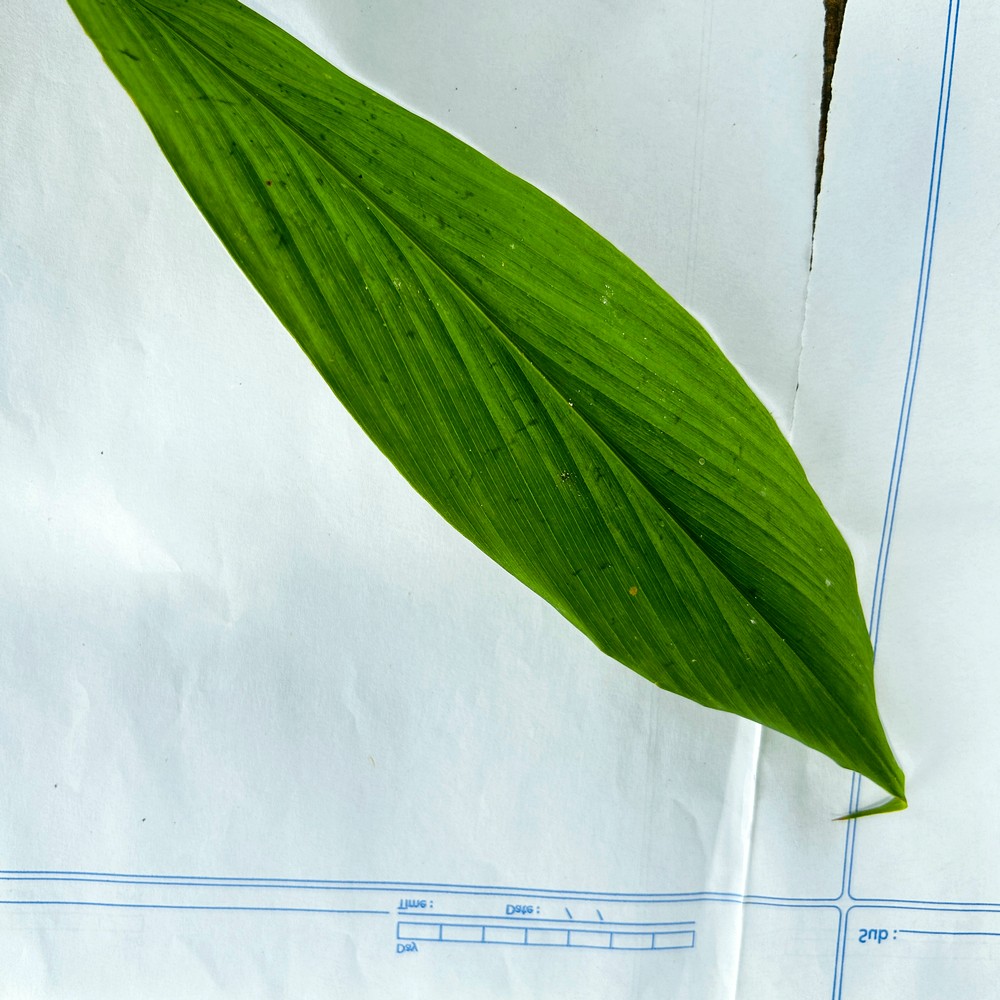
Label: Healthy Leaf